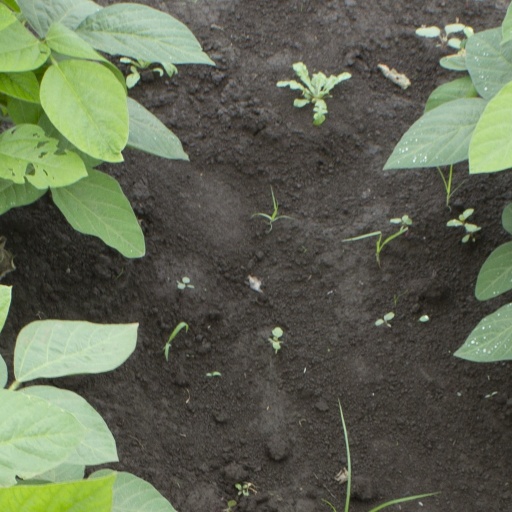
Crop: soybean